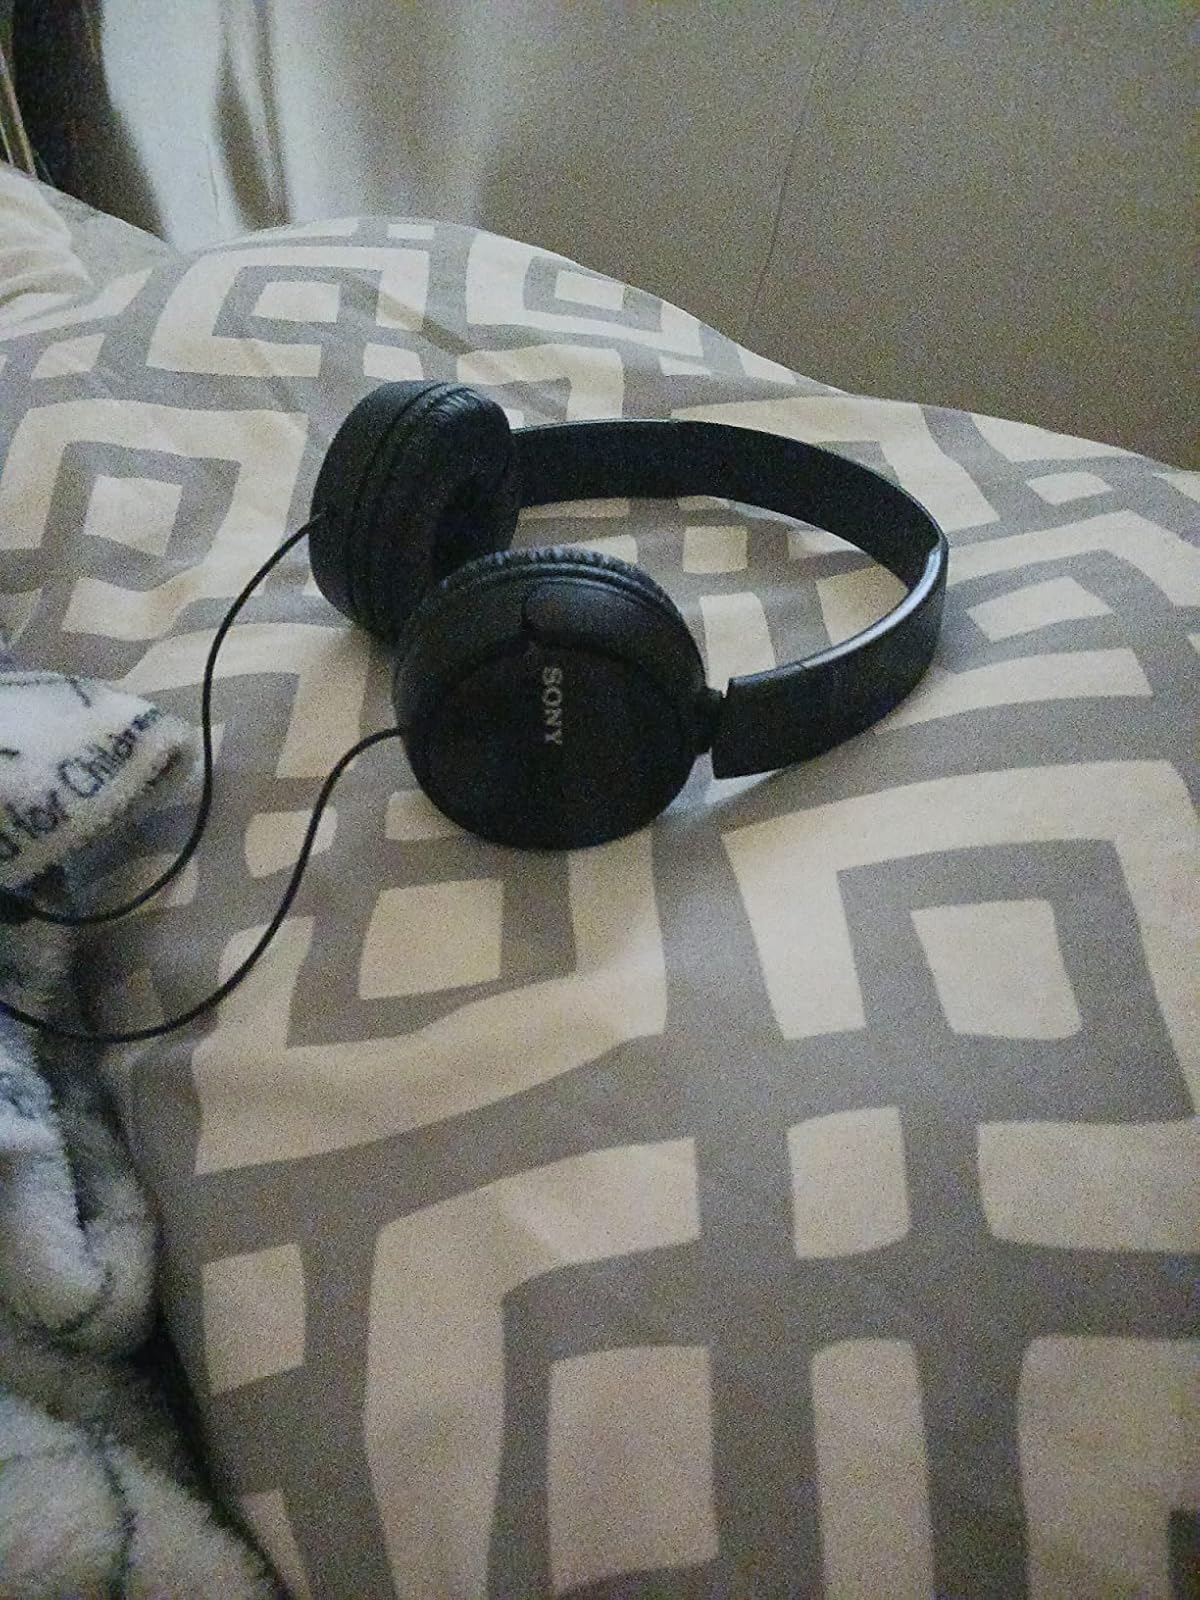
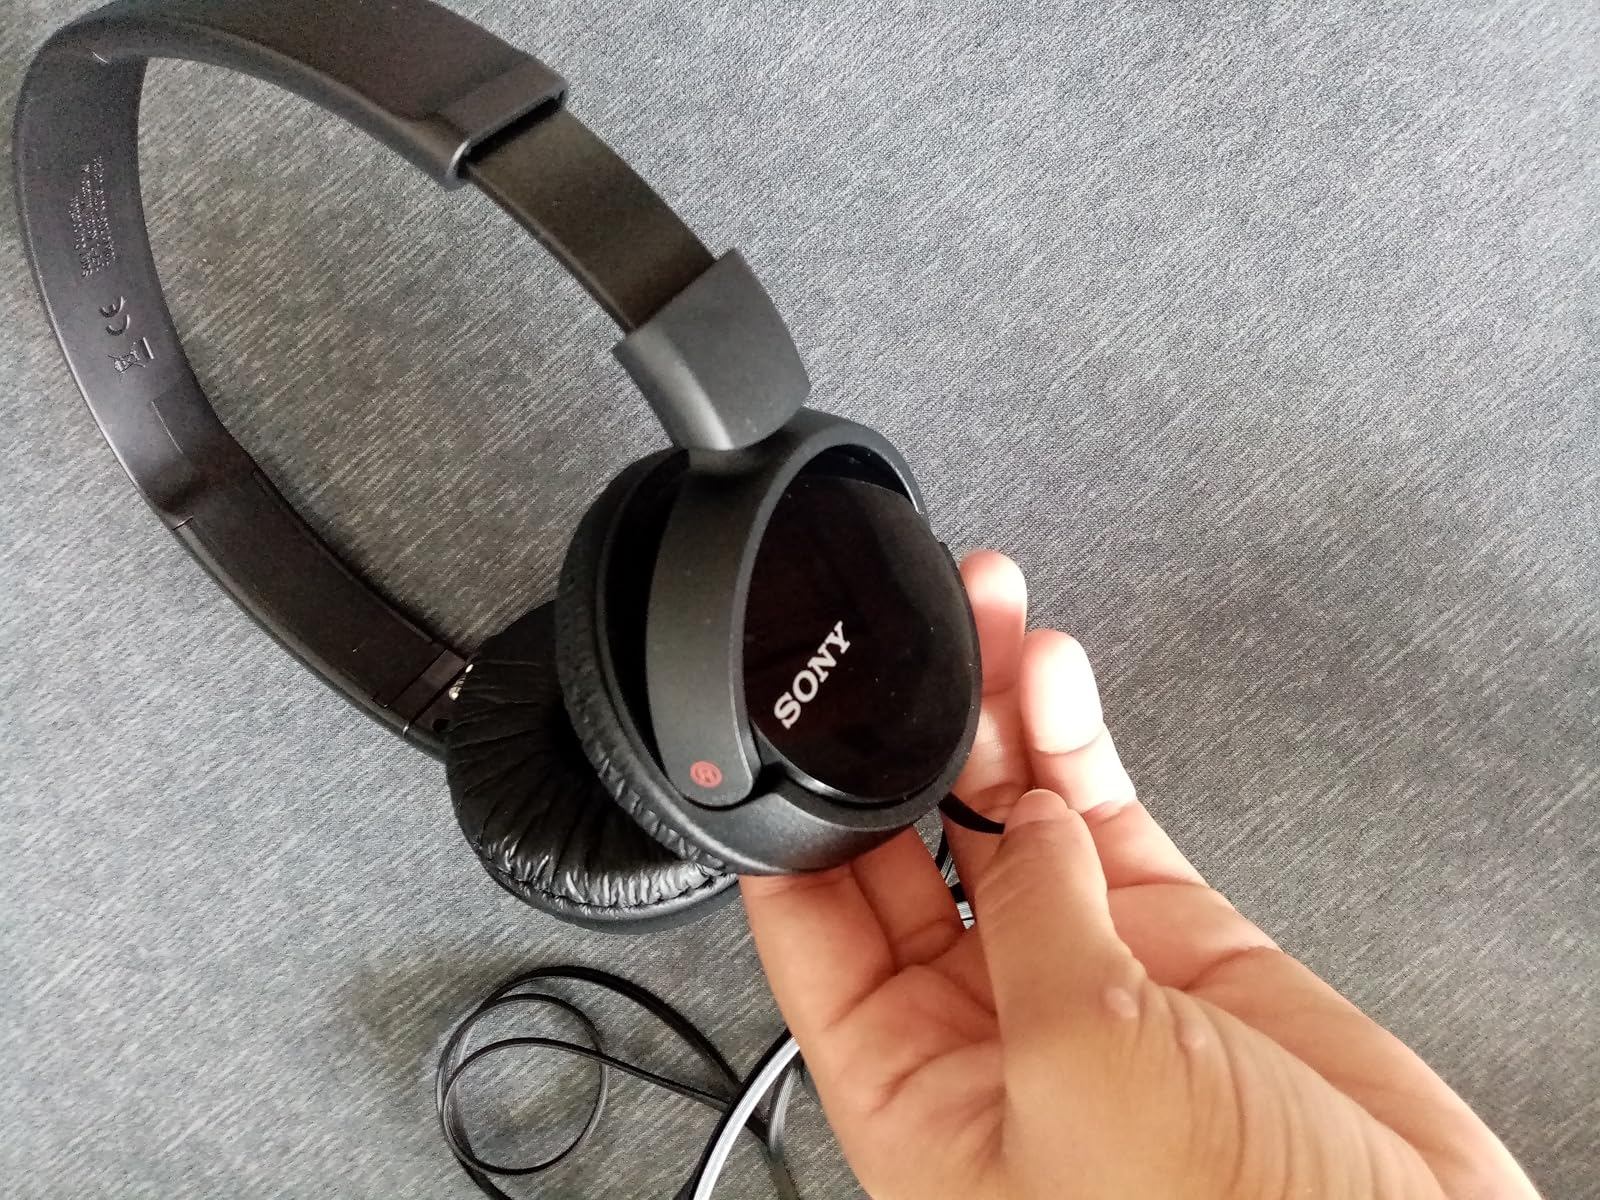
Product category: headphones
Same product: no